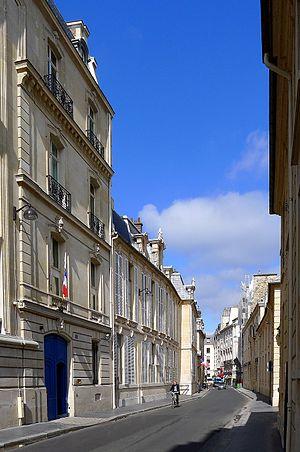
Rue Saint-Dominique - Paris VII
La rue Saint-Dominique est une rue de Paris située dans le 7ᵉ arrondissement.